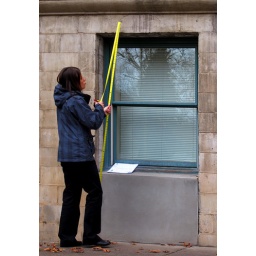
An Architect measures windows of Fenton Hall in preparation for remodeling of the building over the 2010 summer